Cleo (Swedish singer)

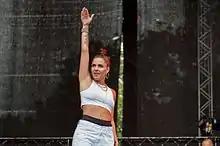
Cleo in 2014

Nathalie Missaoui (born 5 September 1987), better known by her stage name Cleo, is a Swedish rap artist, singer and songwriter. Cleo grew up in Umeå where she started rapping with the Random Bastards collective in the early 2000s. She is one of the founders of Femtastic, a music and culture network for women in Sweden. Along with Syster Sol she runs the hiphop and reggae-workshop Tell Dem.